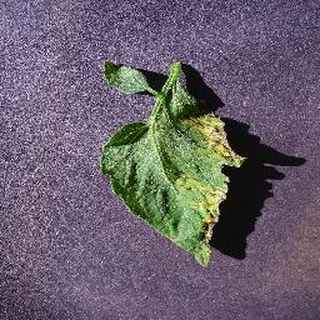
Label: tomato_septoria_leaf_spot